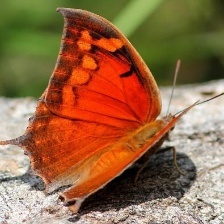
Species: TROPICAL LEAFWING